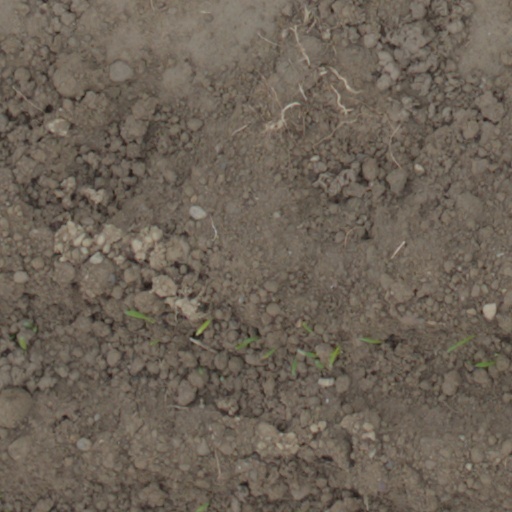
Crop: wheat